Rhapsody on a Theme of Paganini

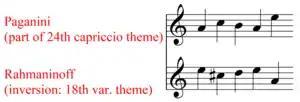
Inversion of the melody

The slow 18th variation is by far the best known, and it is often included on classical music compilations without the rest of the work. It is based on an inversion of the melody of Paganini's theme. In other words, the A minor Paganini theme is literally played "upside down" in D major, with a few other changes. Rachmaninoff himself recognized the appeal of this variation, saying "This one is for my agent."